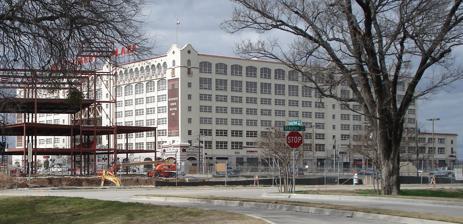
Building: Montgomery Plaza
Country: United States of America
Year built: 2005
Shopping mall in Texas, United States Montgomery Plaza Location Fort Worth, Texas , United States Coordinates 32°45′07″N 97°21′12″W / 32.7519°N 97.3533°W / 32.7519; -97.3533 Address 2600 W 7th St Opening date 2005 Developer Weber & Company Owner Weber & Company No. of floors 1 Website www .montgomeryplaza .com Montgomery Plaza is a shopping mall and luxury condominium project located on W. 7th Street just west of downtown Fort Worth, Texas , United States near West 7th Fort Worth . History Construction Postcard of the Montgomery Ward & Company building, undated In 1928, Montgomery Ward located its regional retail and mail order warehouse on West 7th Street, just across the Trinity River from Downtown Fort Worth.  This was one of nine regional centers constructed in the U.S. between 1926 and 1929. The building  was constructed in 1928 by Thos. S. Byrne, Ltd. as a major regional retail and mail order warehouse for the retail company Montgomery Ward . The building originally allowed for trains to come in between its two towers to be unloaded. The original front façade finished the creation of an eight-story U-shaped structure. Construction consisted of reinforced concrete with 20’ centered columns throughout. In some areas, wing additions were built only two or three stories high but designed to have five more floors added at a future date. This massive construction survived flood waters that reached its second floor in 1949 and the 2000 Fort Worth Tornado. In 2001 Montgomery Ward went out of business and closed down the warehouse thus leaving the property vacant. Kimco purchased the property and with Weber & Co, demolished the distribution center that was constructed in the 1960s to the rear of the warehouse to make way for a Super Target and other anchors. Redevelopment Redevelopment began in 2004 by Weber & Co and KIMCO Realty, with the addition of retail space surrounding the original 1928 building to the rear. The name Montgomery Plaza was given to the development. The original mission revival warehouse character of the Montgomery Ward building itself was preserved during an extensive renovation. A six-story hole was carved out through the center front façade of the original store creating Montgomery Plaza's distinctive M-shaped profile and opening up an 80-foot brick-paved promenade with outdoor dining and shopping which has strings of incandescent light bulbs above and vehicle parking to the sides. The eight-story warehouse now contains retail on the bottom floor with residential above. Floors three through eight were separately converted into 240 luxury for-sale condominiums with 47 different floor plans, by developer Marquis Group. The seventh and eighth floors and original connecting corridors remain above the new opening, to create a bridge between the two sides of the building. The Super Target opened in 2005 and the retail section of the bottom floor of the 1928 warehouse opened in 2006. The residences were completed and opened for sale starting in 2007. The architectural approach for the new development focused on preserving the building's Art Deco period roots. The unique exterior is balanced with an interior design that takes maximum advantage of ceiling heights up to 16 feet, enormous window areas and "industrial-grade" solidity of this unique building. The original contractor who built the building in 1928, Thos. S. Byrne , was again the general contractor of record the warehouse redevelopment project, performing the general construction of the condominium residences including interior finish-out, the bridge, and the residential amenities. Montgomery Plaza features a unique outdoor resort-style rooftop amenity deck (the largest in Texas, at nearly one acre), featuring swimming and reflecting pools, cabanas and outdoor fire pits. Parking for the residences is integrated into a built in parking garage located inside the original warehouse building. Tenants Montgomery Plaza includes large department stores and smaller retail stores. It has chain stores and locally owned shops. Some larger anchor tenants include Super Target , Marshall's , Ross Stores , Famous Footwear , Office Depot , Petsmart and Pier 1 Imports . Retail spaces occupied by well-known chains include RE/MAX , Subway , GNC , Starbucks , AT&T , and Pei Wei . Montgomery Plaza has other locally owned tenants as well. A Wells Fargo location sits on the premises of the building. Location Montgomery Plaza fronts West 7th Street, which connects Fort Worth's Cultural District with the downtown area. West 7th has recently become one Fort Worth's most vibrant urban neighborhoods, a burgeoning community at the juncture of six major streets. The area includes a wide variety of dining, nightlife and residential options. Most recently, The Lancaster Luxury Apartments in Fort Worth opened in the West 7th Street District. West 7th and the Cultural District offer entertainment options to the growing defense and technology workforce in Fort Worth. A few blocks west is Fort Worth's Cultural District - the third largest in the United States, encompassing the Will Rogers Memorial Center ; the Modern Art Museum of Fort Worth , designed by Tadao Ando ; the Amon Carter Museum of American Art ; and the Kimbell Art Museum , designed by Louis Kahn . See also List of shopping malls in Dallas, Texas References